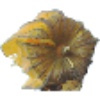
Label: physalis_with_husk